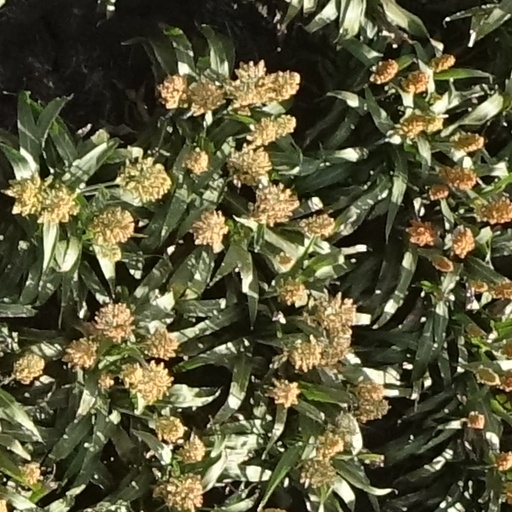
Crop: sorghum